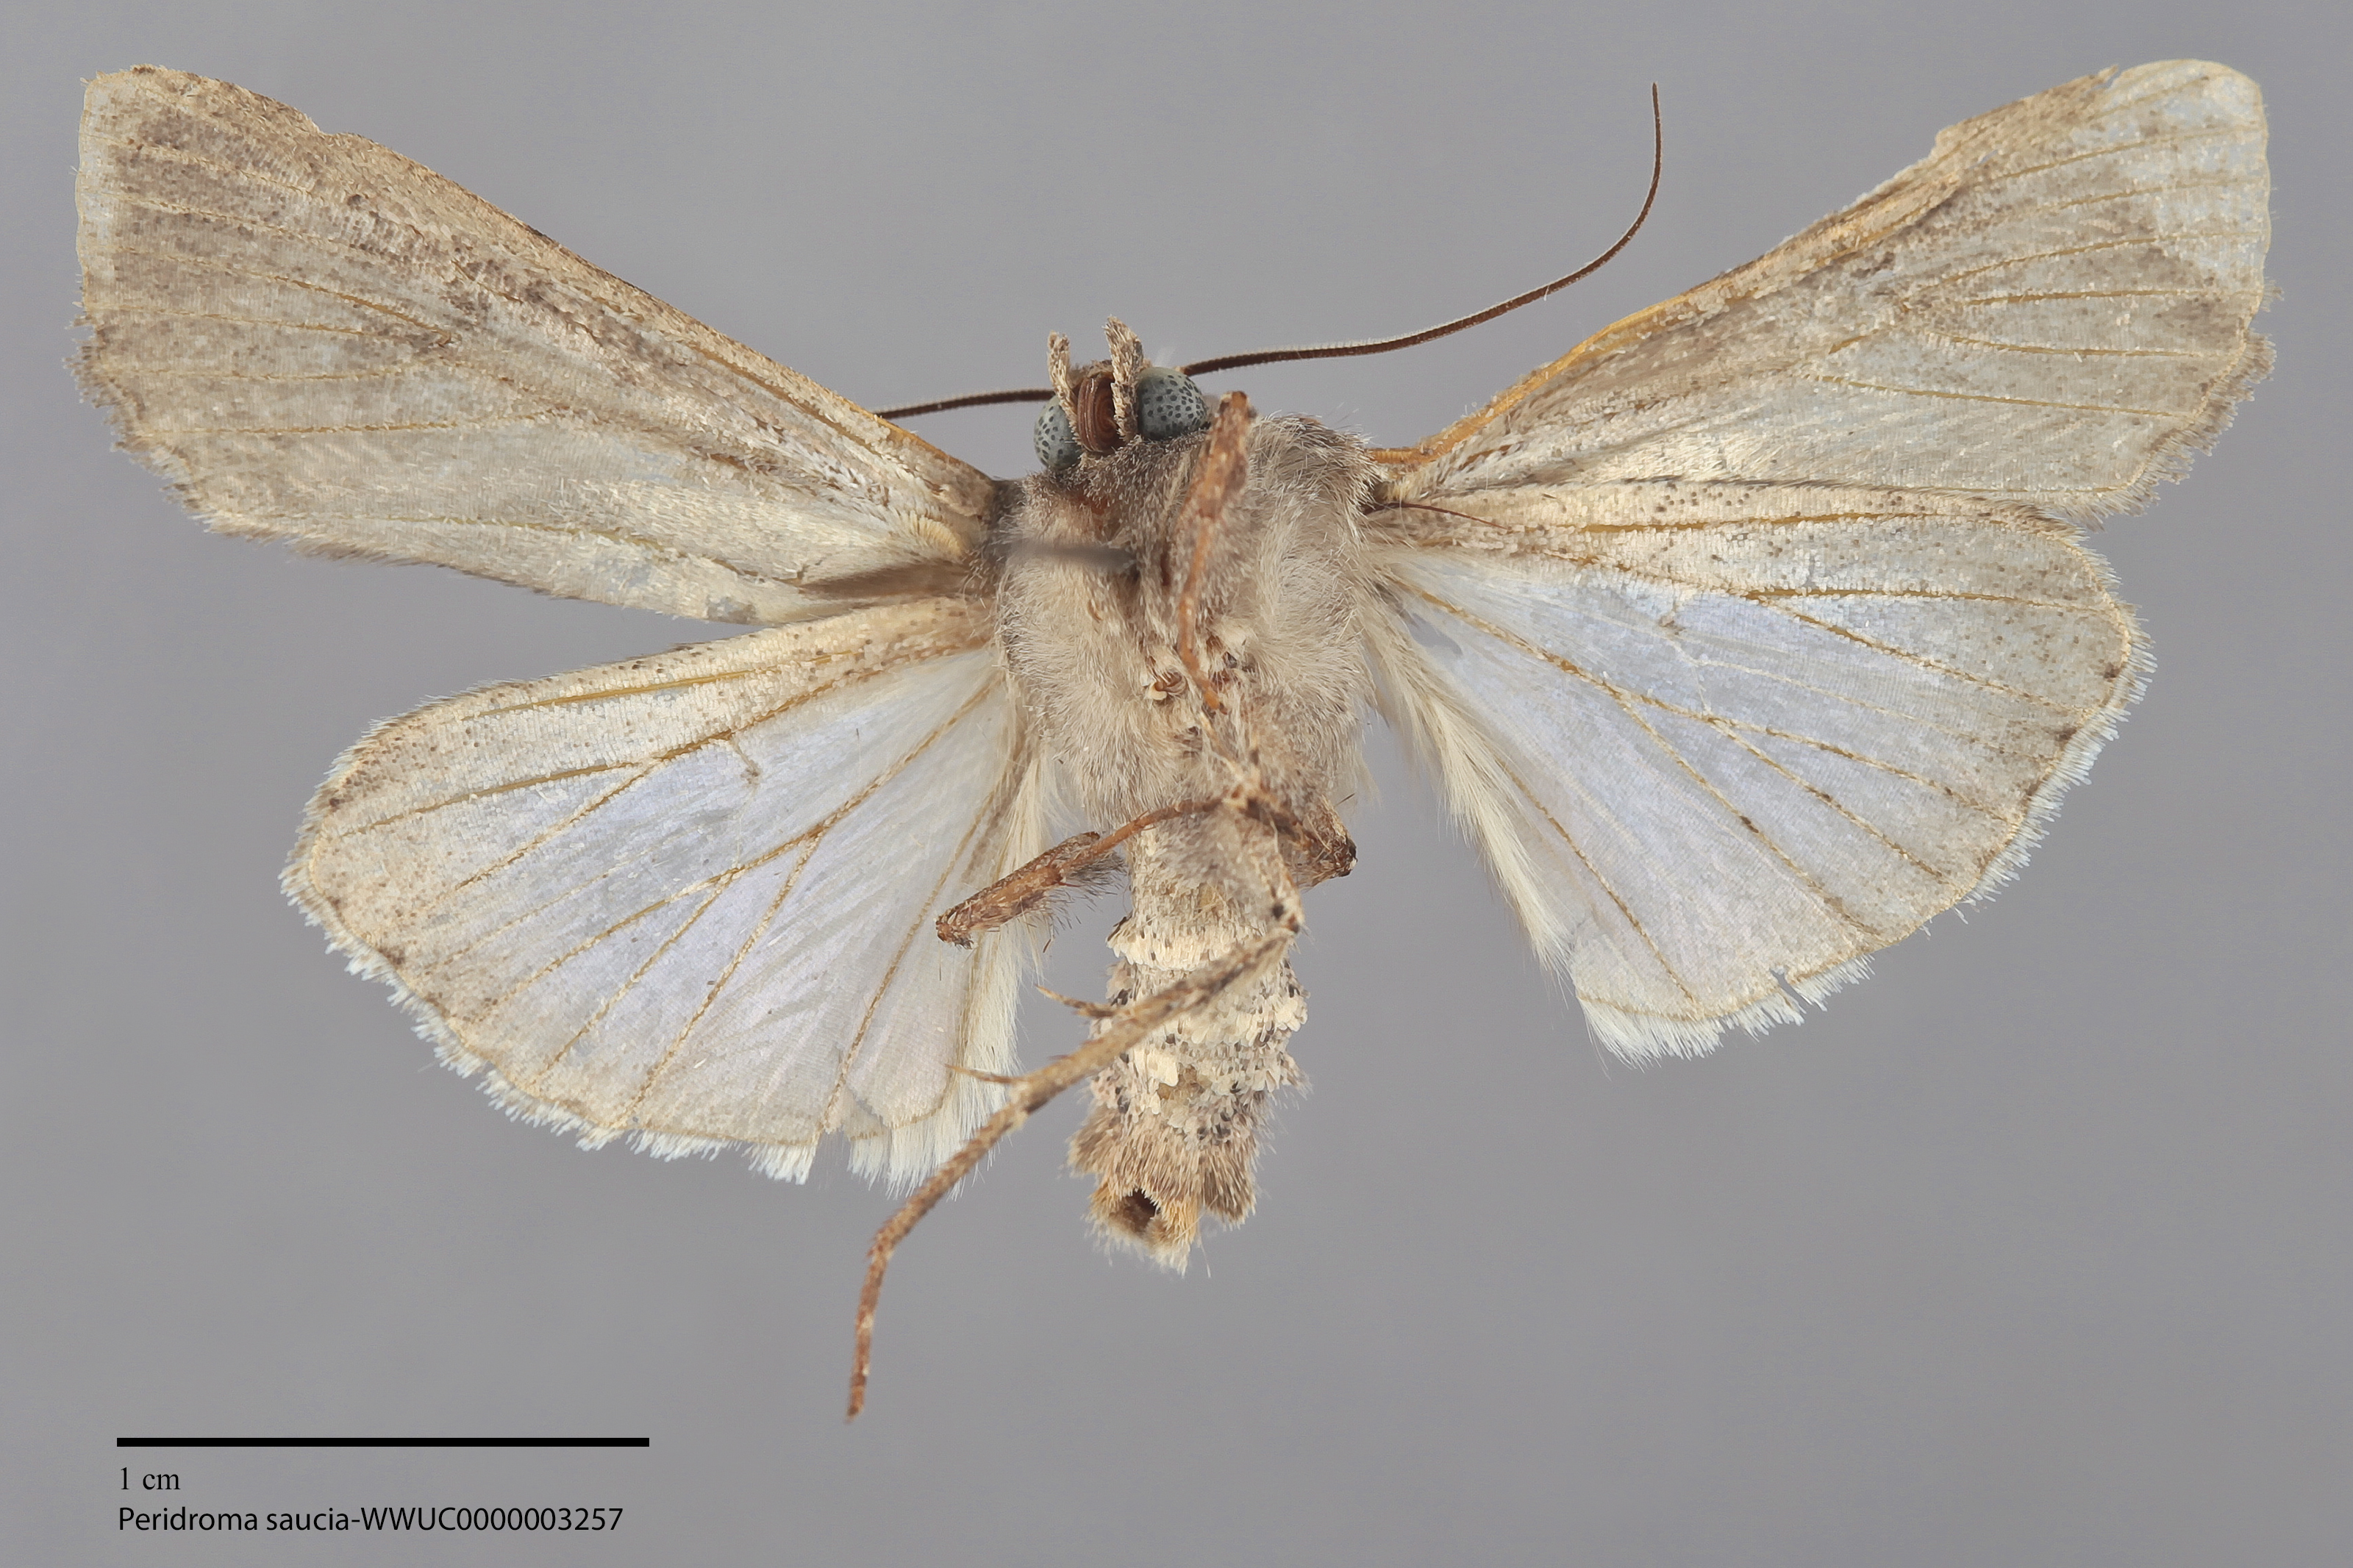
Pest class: cutworms